Wafer-scale integration

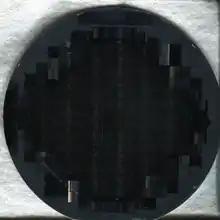
Early WSI attempt by Trilogy Systems

Many companies attempted to develop WSI production systems in the 1970s and 1980s, but all failed. Texas Instruments and ITT Corporation both saw it as a way to develop complex pipelined microprocessors and re-enter a market where they were losing ground, but neither released any products.